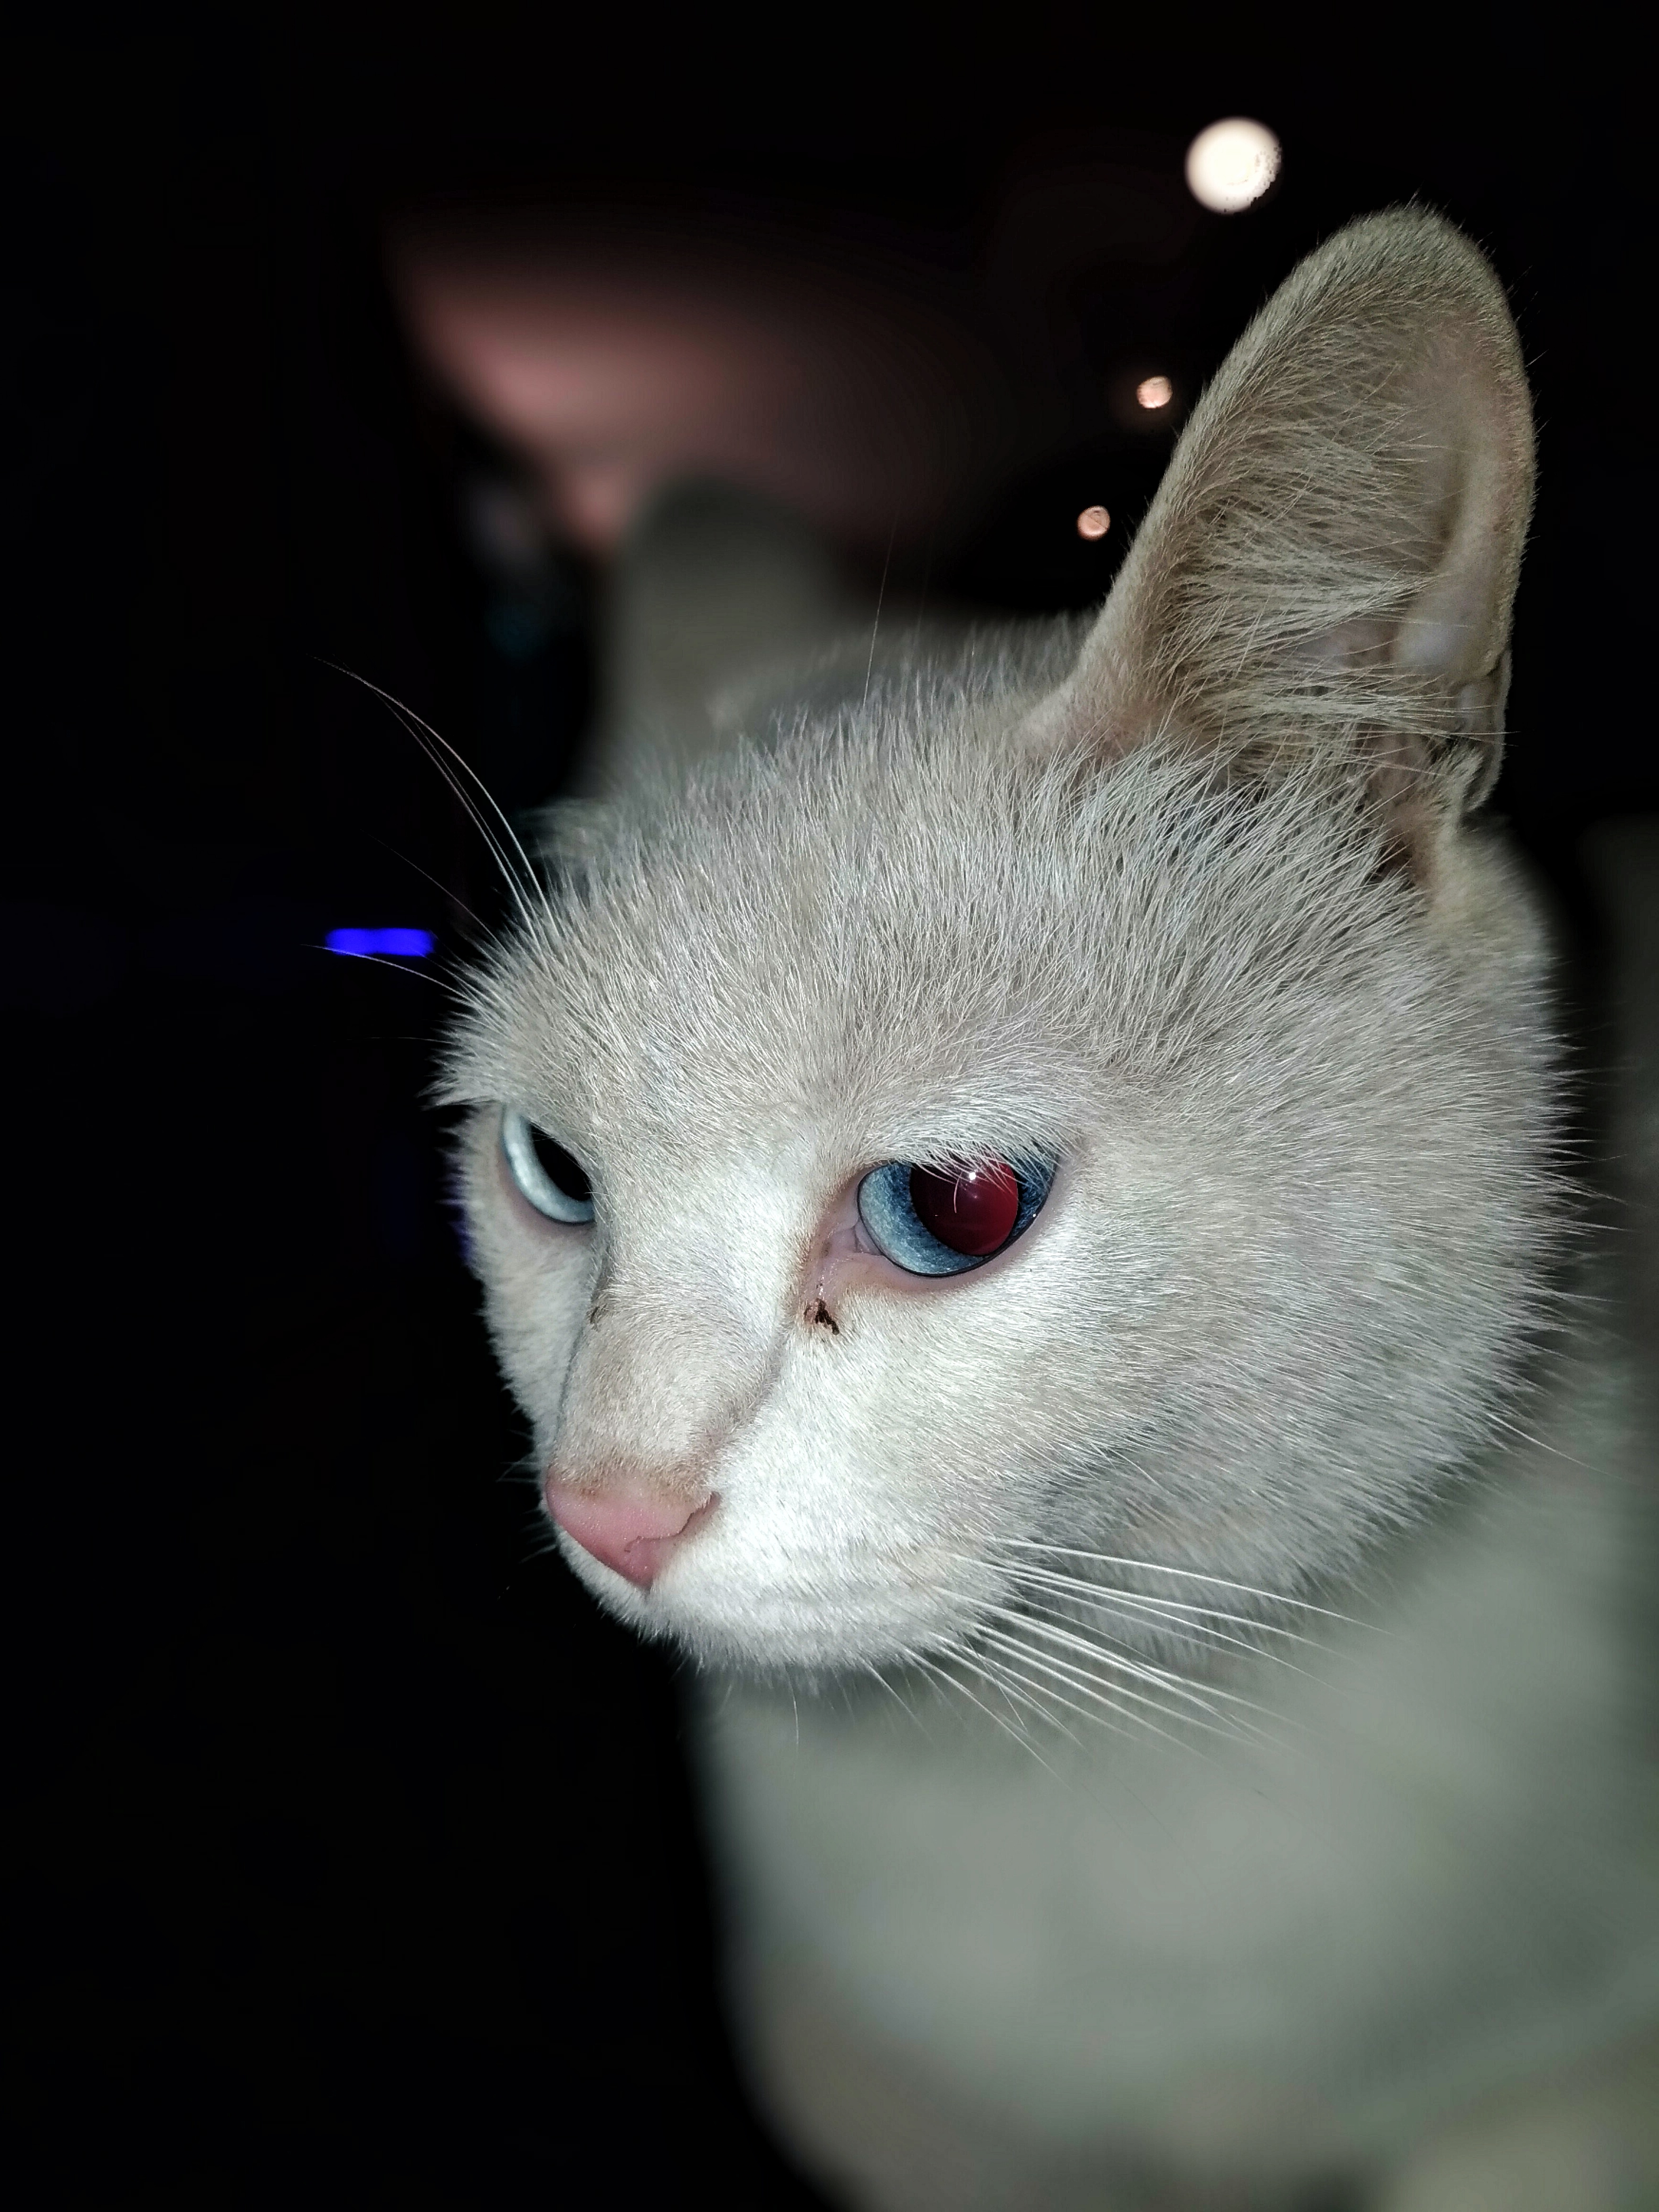
cat, mammal, vertebrate, small to medium sized cats, whiskers, felidae, khao manee, burmilla, carnivore, nose, eye, snout, turkish angora, colorpoint shorthair, domestic short haired cat, ear, burmese, asian, javanese, Ojos azules, kitten, fur, singapura